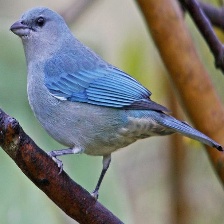
Species: AZURE TANAGER
Scientific name: THRAUPIS CYANOPTERA